David Hutchins

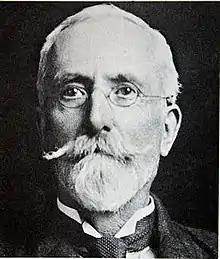

Sir David Ernest Hutchins FRGS (22 September 1850 – 11 November 1920) was a British forestry expert who worked around the British Empire.